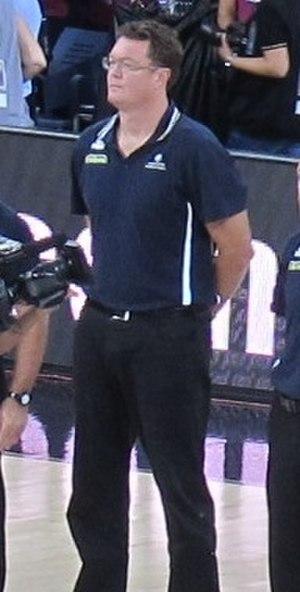
Lucien James « Luc » Longley, né le 19 janvier 1969 à Melbourne est un joueur australien de basket-ball aujourd'hui retraité. Ce pivot de 2,18 m a remporté trois titres de champions NBA avec les Bulls de Chicago.